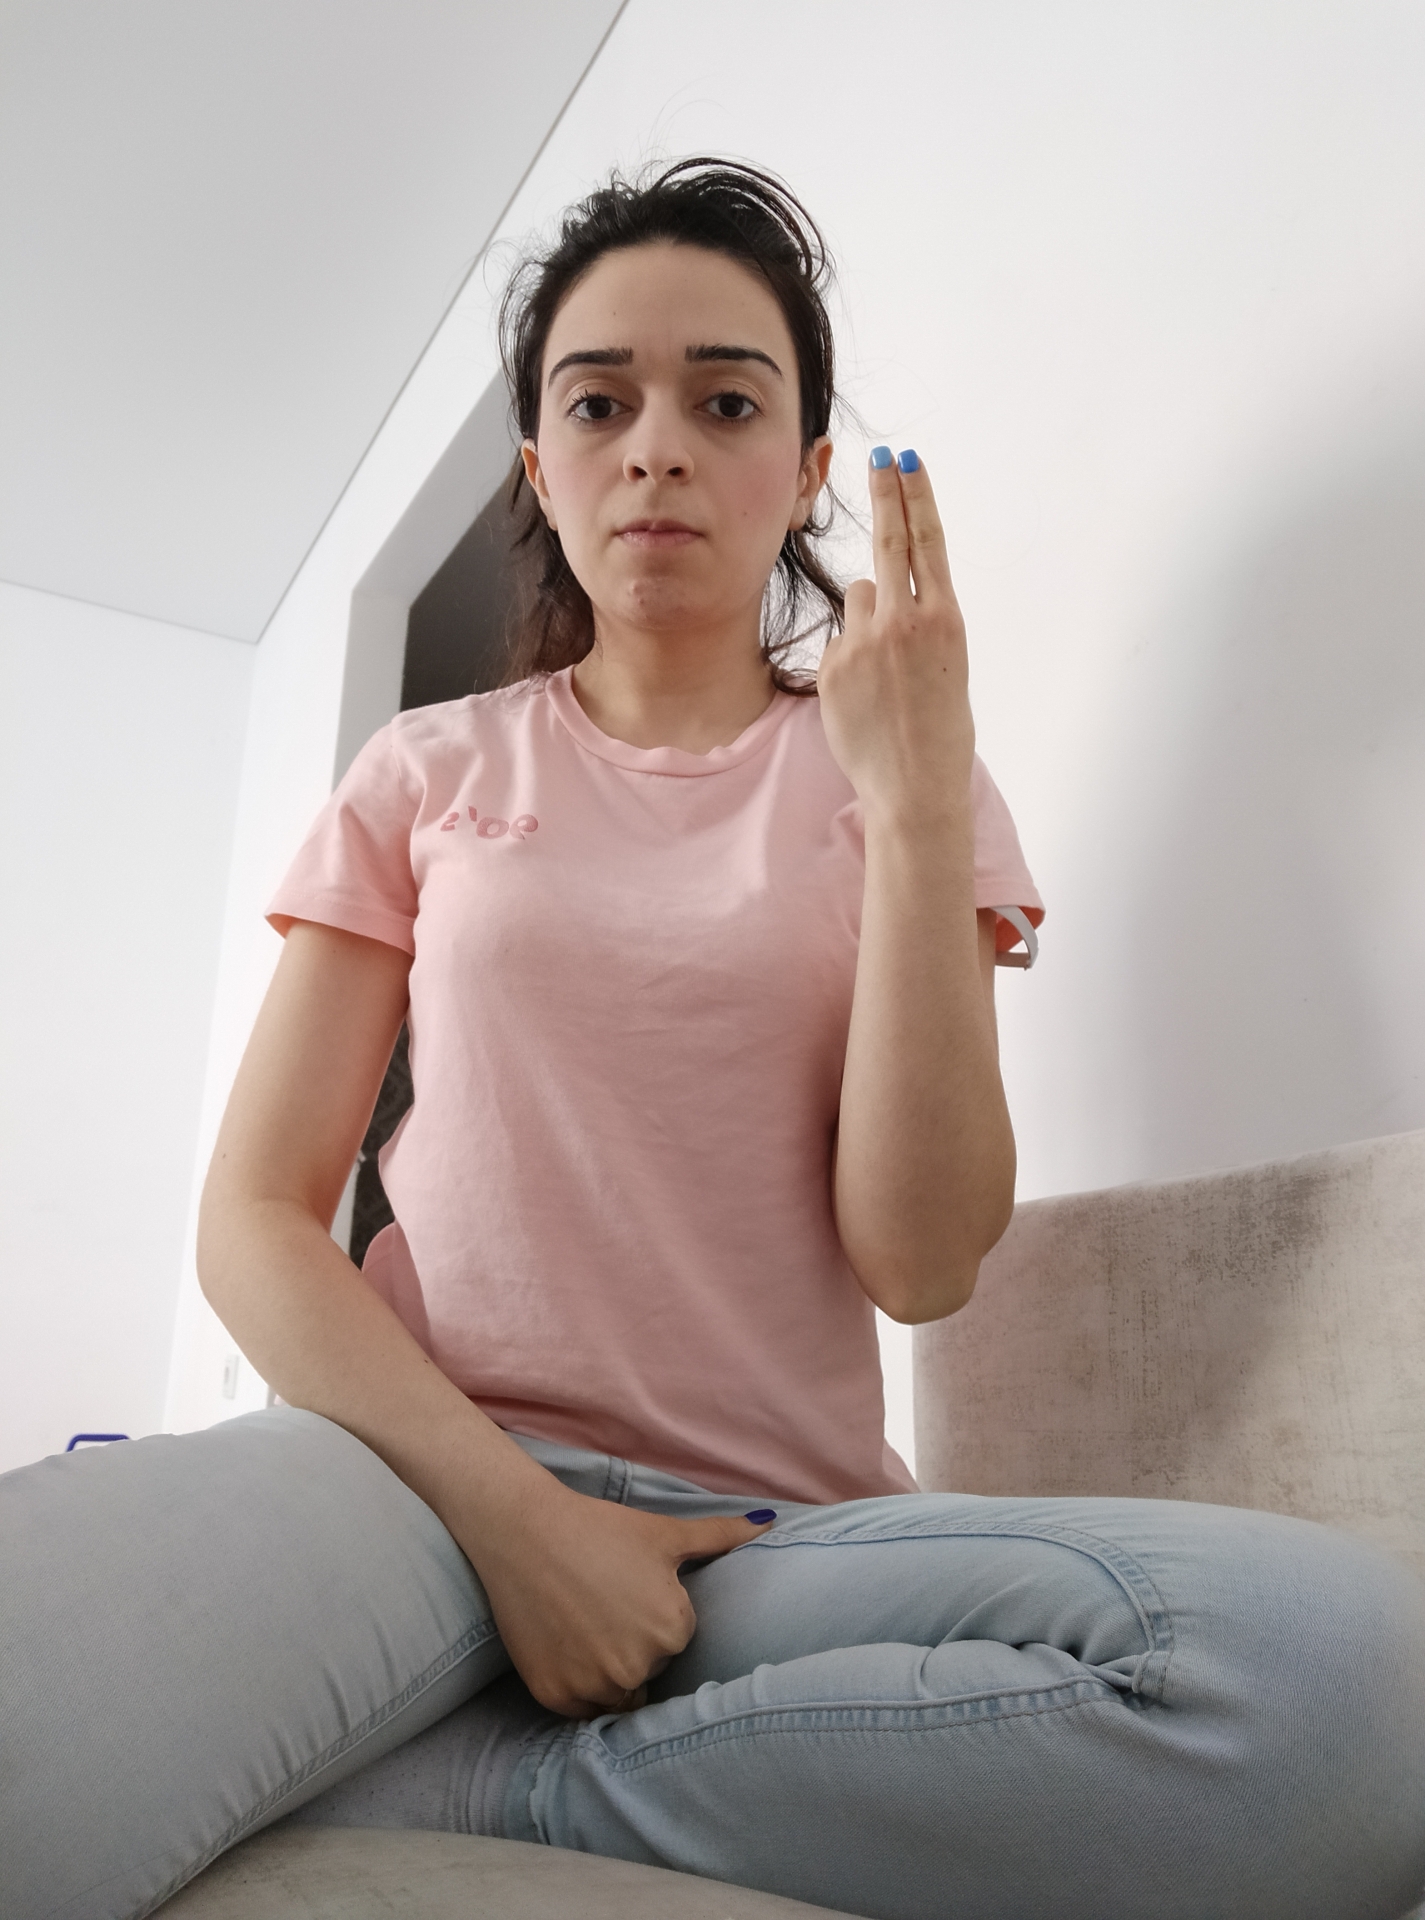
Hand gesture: two_up_inverted